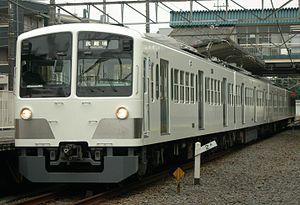
La ligne Seibu Tamagawa est une petite ligne ferroviaire de la compagnie privée Seibu à Tokyo au Japon. Elle relie la gare de Musashi-Sakai à celle de Koremasa.